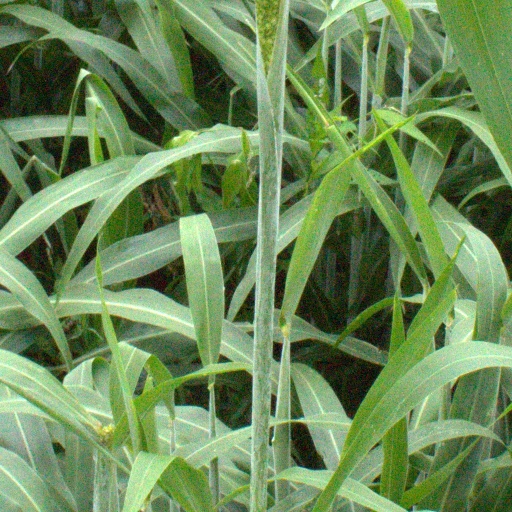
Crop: sorghum